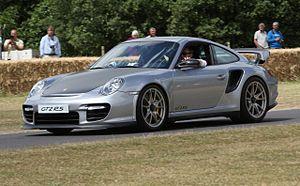
La Porsche 911 (997) ou Type 997, apparue dans les concessions en 2004, est la sixième génération de Porsche 911, voiture sportive de prestige développée par le constructeur allemand Porsche. Elle est également la 911 qui connaît le plus fort succès puisque qu'au troisième trimestre de 2007, 100 000 exemplaires ont été vendus. Un record pour Porsche qui s'explique entre autres par les nombreuses déclinaisons de la 997.